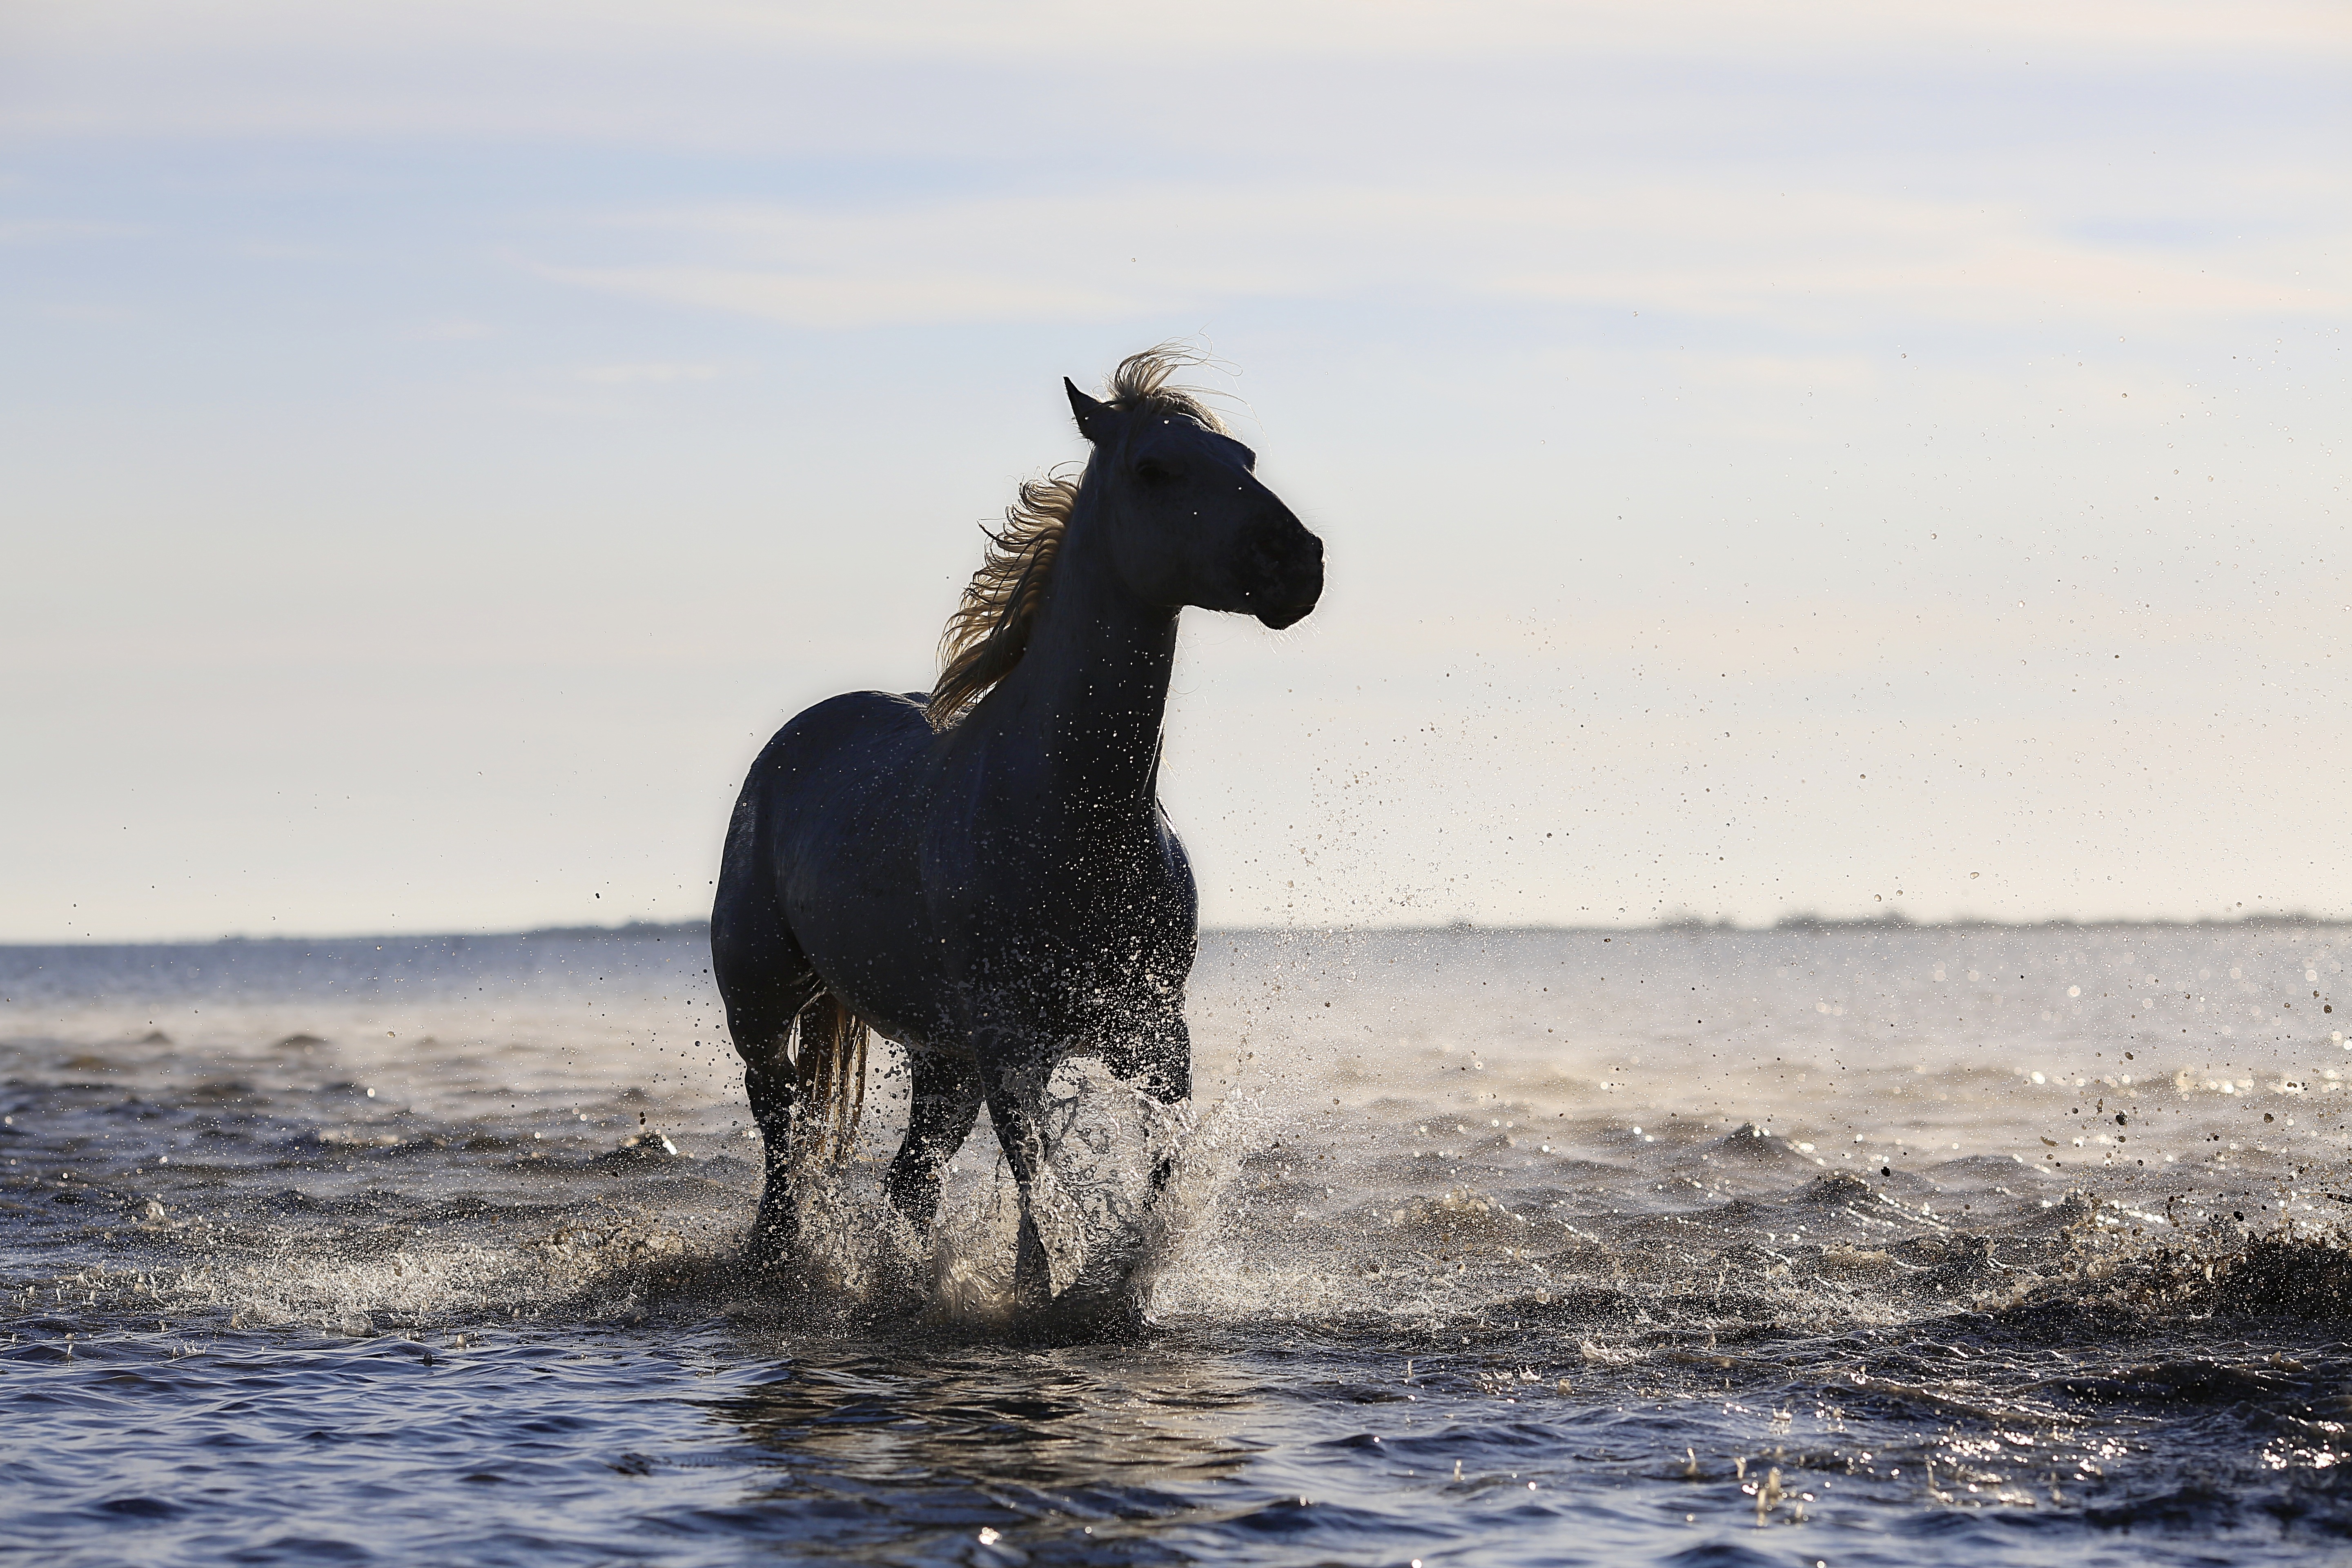
sea, horse, mammal, stallion, mane, equine, horses, vertebrate, mare, standard, horseback riding, gallop, trotter, horse like mammal, mustang horse